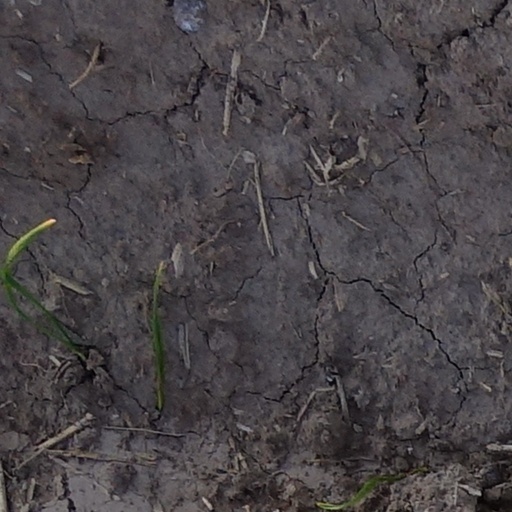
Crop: wheat